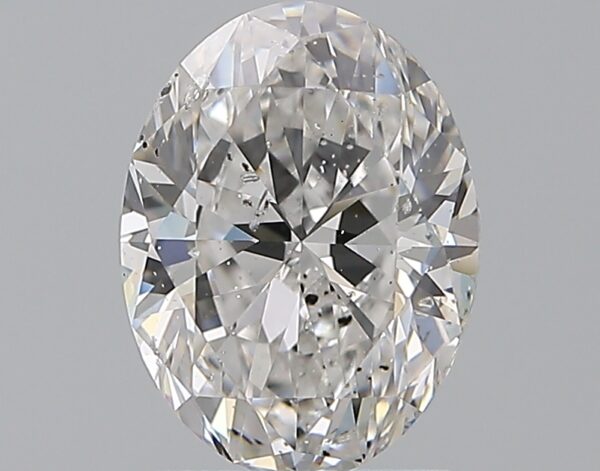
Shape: oval
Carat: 1.5
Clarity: SI2
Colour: E
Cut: VG
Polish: EX
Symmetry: VG
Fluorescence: N
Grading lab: GIA
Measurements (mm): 8.5 x 6.37 x 4.02